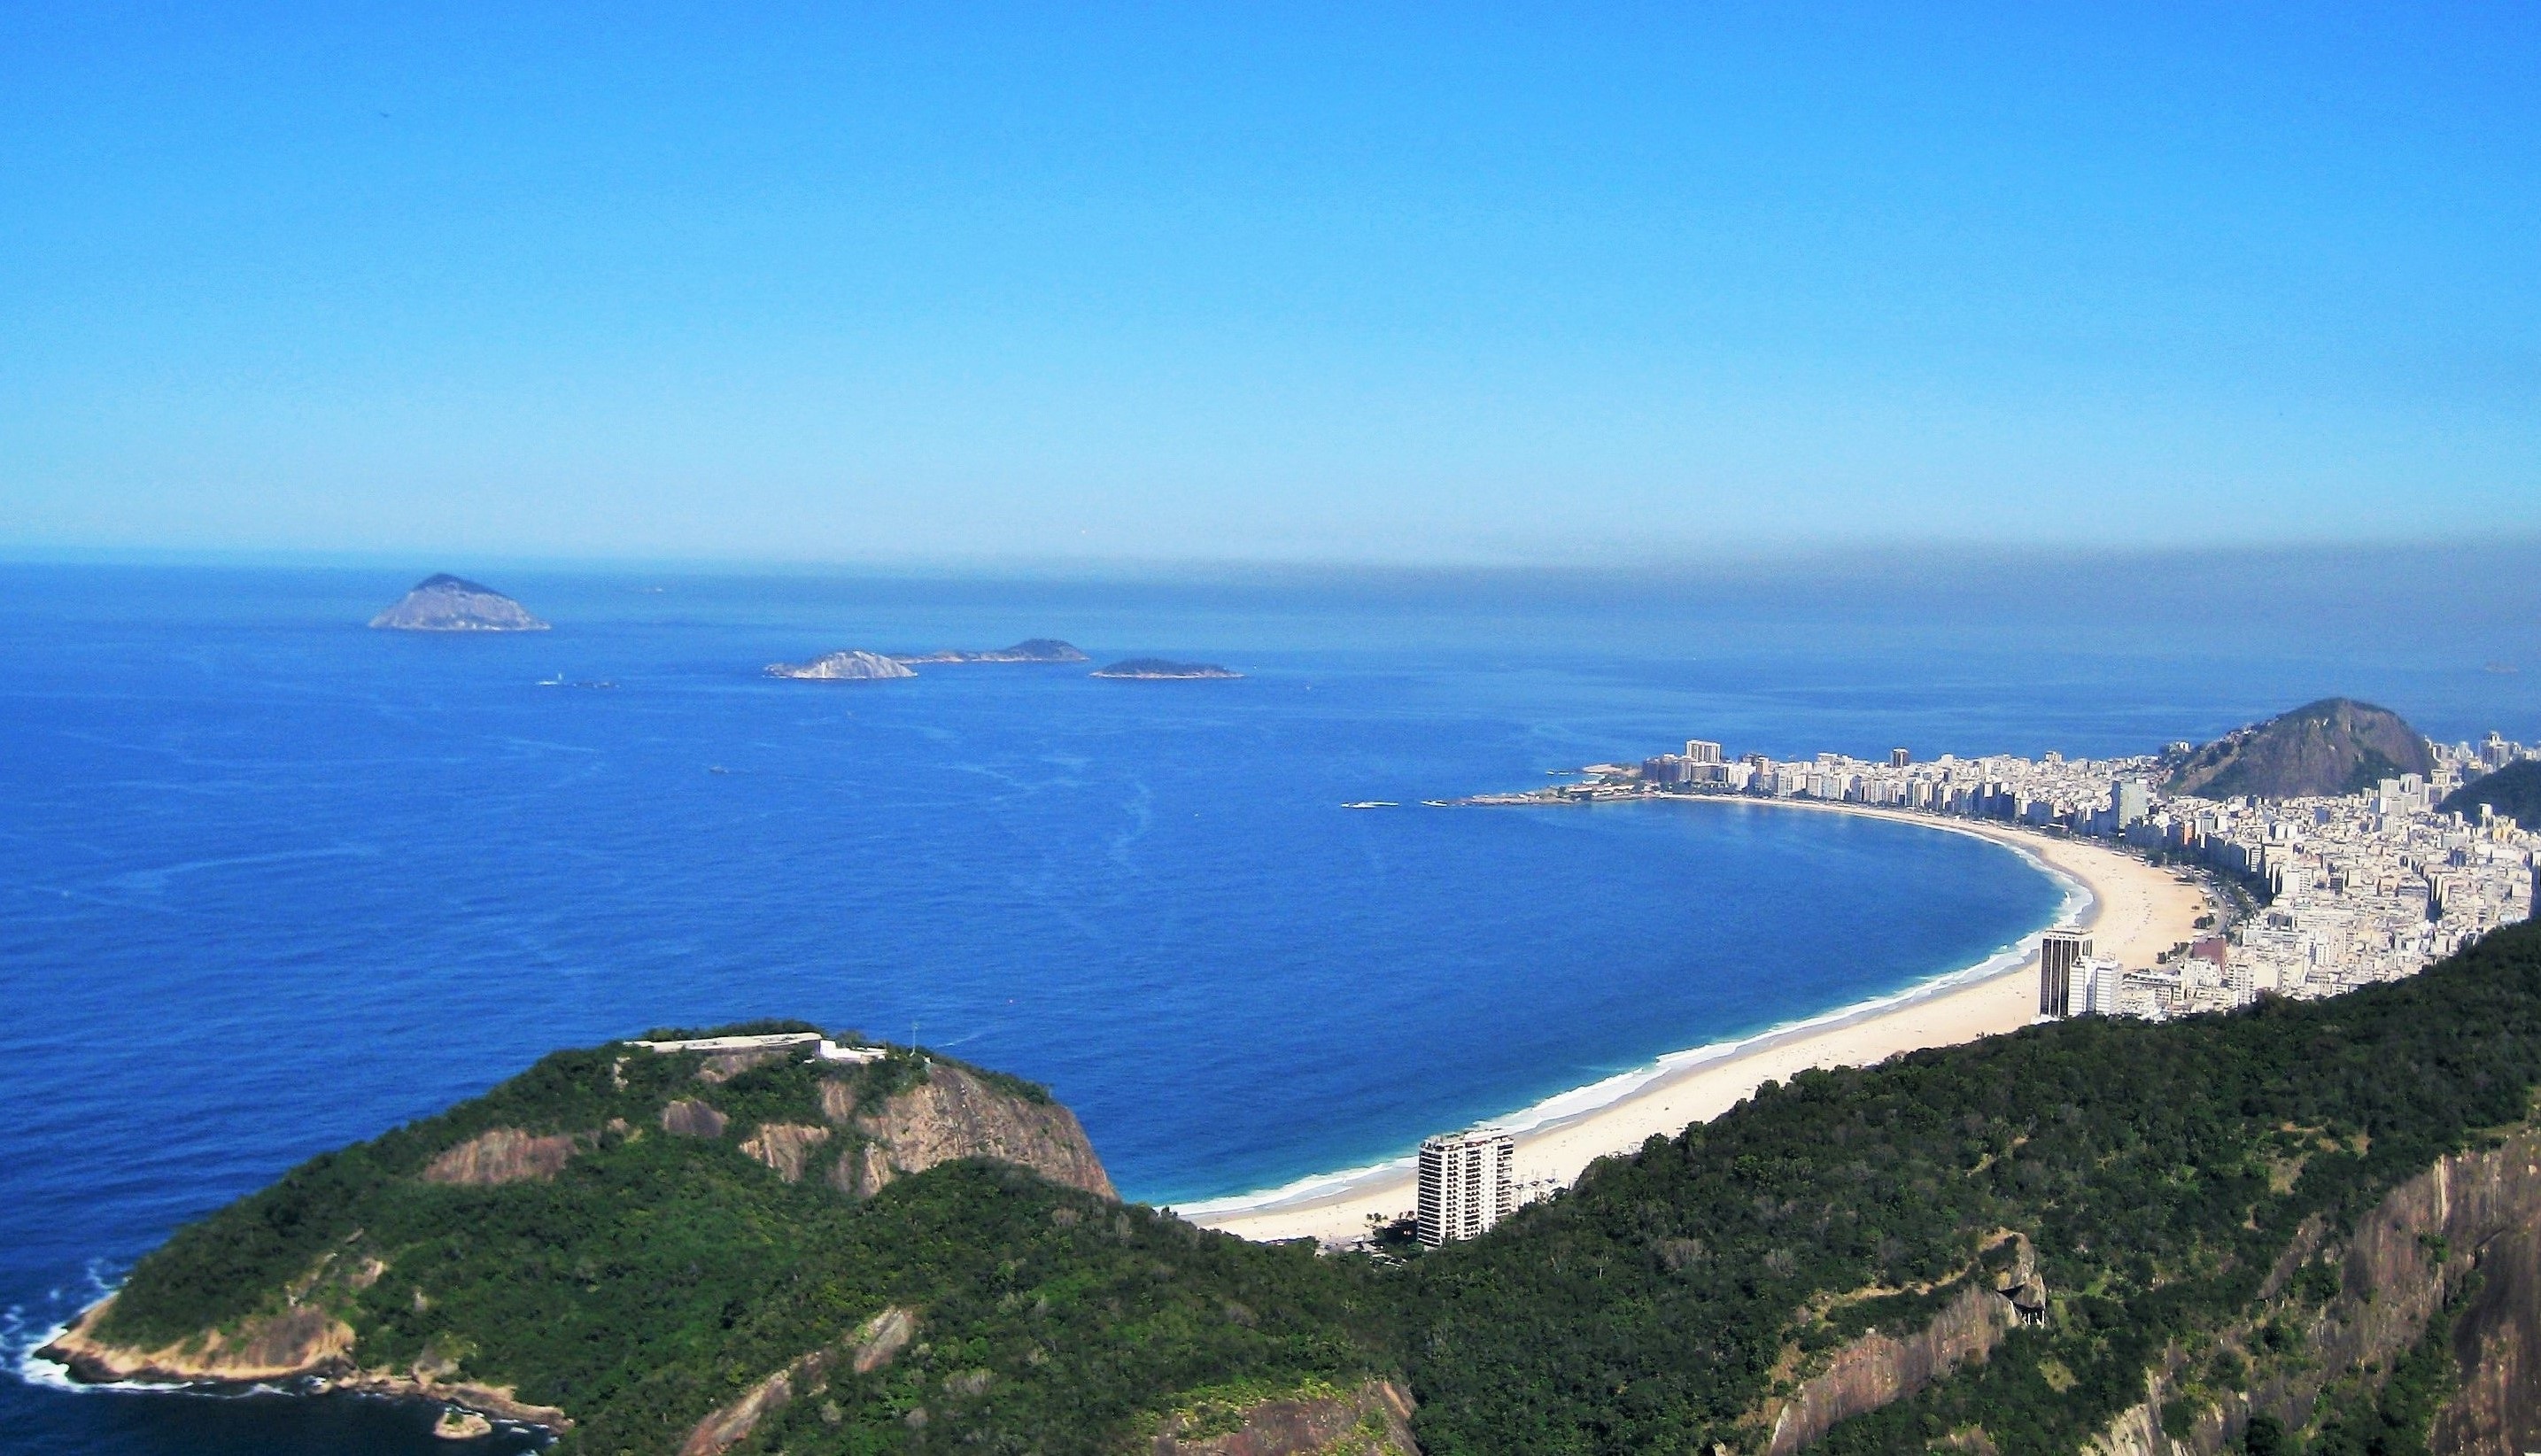
landscape, sea, coast, nature, horizon, view, city, panorama, vacation, cliff, cove, holiday, bay, blue, fjord, reservoir, terrain, body of water, rio de janeiro, places of interest, sunny, fantastic, outlook, rio, brasil, copacabana, famous, brazil, viewpoint, booked, gorgeous, unique, cape, metropolis, islet, stunning, big city, imposing, distant view, landform, worth a visit, impressive, known, world famous, samba city, second largest city in brazil, view from sugarloaf, breathtaking view, rio landmark, promontory, overlooking copacabana